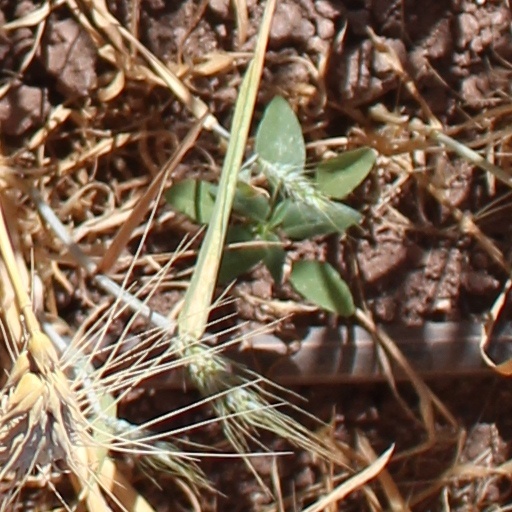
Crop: wheat